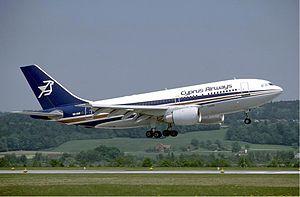
Cyprus Airways fut la plus grande compagnie aérienne chypriote. Elle cessa ses activités le 9 janvier 2015, à la suite de la conclusion de la Commission européenne au regard des aides de l'État. Détenue à 69,62 % par le gouvernement chypriote et à 30,38 % par des investisseurs privés, elle employait plus de 1 220 personnes.